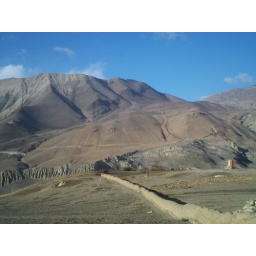
Stone wall and mountains near Mukhtinath